Roman currency

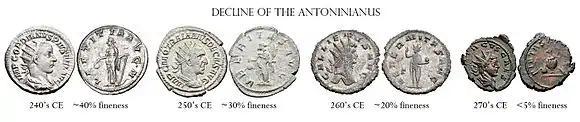
The rapid decline in silver purity of the "antoninianus"

Featuring the portrait of an individual on a coin, which became legal in 44 BC, caused the coin to be viewed as embodying the attributes of the individual portrayed. Cassius Dio wrote that following the death of Caligula the Senate demonetized his coinage and ordered that they be melted. Regardless of whether or not this actually occurred, it demonstrates the importance and meaning that was attached to the imagery on a coin. The philosopher Epictetus jokingly wrote: "Whose image does this sestertius carry? Trajan's? Give it to me. Nero's? Throw it away, it is unacceptable, it is rotten." Although the writer did not seriously expect people to get rid of their coins, this quotation demonstrates that the Romans attached a moral value to the images on their coins. Unlike the obverse, which during the Imperial period almost always featured a portrait, the reverse was far more varied in its depiction. During the late Republic there were often political messages to the imagery, especially during the periods of civil war. However, by the middle of the Empire, although there were types that made important statements, and some that were overtly political or propagandistic in nature, the majority of the types were stock images of personifications or deities. While some images can be related to the policy or actions of a particular emperor, many of the choices seem arbitrary and the personifications and deities were so prosaic that their names were often omitted, as they were readily recognizable by their appearance and attributes alone.